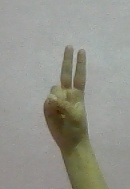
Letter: taa